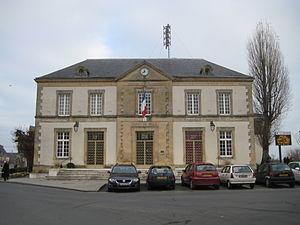
Mairie (hotel de ville) de Ouistreham, vue de face, Calvados, France